Nate Ebner

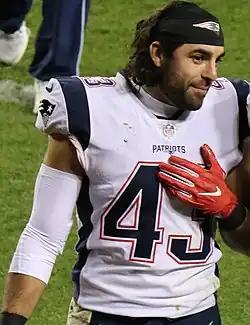
Ebner with the Patriots in 2017

Nathan Ebner (born December 14, 1988) is an American former professional football player who was a safety and special teamer in the National Football League (NFL). He was a rugby sevens player for the United States national rugby sevens team.